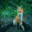
Label: fox